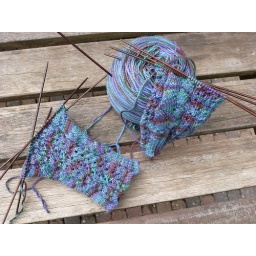
merino lace socks in cherry tree hill